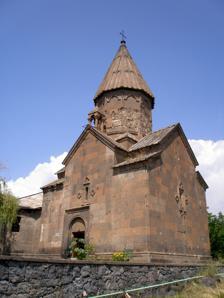
Building: Saint Marianeh Church, Ashtarak
Country: Armenia
Year built: 1271
Saint Marianeh Church Սուրբ Մարիանե եկեղեցի Saint Marianeh Church in August 2009 Religion Affiliation Armenian Apostolic Church Location Location Ashtarak , Aragatsotn Province , Armenia Shown within Armenia Show map of Armenia Saint Marianeh Church, Ashtarak (Aragatsotn) Show map of Aragatsotn Geographic coordinates 40°18′03″N 44°21′40″E / 40.300926°N 44.360996°E / 40.300926; 44.360996 Architecture Type Cruciform central-plan inside; Rectangular plan outside Style Armenian Completed 1271 Specifications Length Exterior 11,45 meters Width Exterior 8,88 meters Dome (s) 1 Saint Marianeh church ( Armenian : Սուրբ Մարիանե եկեղեցի ; pronounced Surp Mariané ), also known as Saint Marineh , is a medieval Armenian church located in the town of Ashtarak in the Aragatsotn Province of Armenia .  Nearby are the churches of Karmravor (located southeast of the Saint Marianeh), Spitakavor , Tsiranavor , and Surp Sarkis .  There is also a unique bridge of 1664 in the gorge nearby. Saint Marianeh church is clearly visible from across the gorge at Saint Sargis church. The church sits adjacent to Smbat Shahaziz road, between Perch Proshyan and Parpetsi roads though it is easiest reached via a vacant lot southeast of the complex. Architecture Saint Marianeh church was built in 1271 (according to some sources 1281), and has proportions peculiar to the given period of its construction.  It has a rectangular plan from the exterior and a cruciform central-plan from the interior, and two-tiered side-chapels join the apse from the western and eastern sides.  Of particular interest is the church's drum that is circular from the interior and decahedral from the exterior.  A tall dome rests on top. Façades of the church, drum, and dome are simply adorned with cruciform decorations around the rectangular windows. The main portal into the structure is at the southern wall, with a belfry over this wing built in 1838.  Another portal leads into the church from the western wall.  Adjacent to the western wing of the church, is an unfinished 20th century basilica with the remainders of a fortified wall built of unprocessed blocks of basalt . References Bibliography Kiesling, Brady (2005), Rediscovering Armenia: Guide , Yerevan, Armenia : Matit Graphic Design Studio External links Wikimedia Commons has media related to Ashtarak Marine church . Armeniapedia.org: Saint Marianeh Church v t e Ancient, medieval, and historical Armenian churches and monasteries Armenia Aragatsotn Arshakid Mausoleum Aruchavank Astvatsankal Byurakan Garnahovit Hovhannavank Karbi Karmravor Kasagh Kosh Kristapori Vank Mastara Oshakan ( St. Mesrop , Tukh Manuk ) Saghmosavank Mughni Talin Tegher Ushi Vahramashen Voskevaz Yeghipatrush Zarinja Ararat Aghjots Vank Artavazik Dvin Khor Virap Armavir Targmanchats Vank Vagharshapat ( Etchmiadzin , St. Gayane , St. Hripsime , St. Mary , Shoghakat ) Zvartnots Gegharkunik Ddmashen Hayravank Kotavank Makenyats Vank Noratus ( Cemetery , St. George ) Sevanavank Tsovinar Vanevan Yot Verk Kotayk Geghard Gharghavank Havuts Tar Kecharis Makravank Mashtots Hayrapet Mayravank Neghutsi Vank Ptghavank Tejharuyk Yeghvard ( St. Mary ) Lori Monastery Bardzrakash Haghpat Hnevank Horomayri Khuchap Kobayr Odzun Sanahin Sverdlov Vanadzor ( St. Mary ) Shirak Gyumri ( St. Mary , Holy Saviour ) Harichavank Lmbatavank Marmashen Pemzashen Yererouk Syunik Bgheno-Noravank Tatev ( Monastery , Tatevi Anapat ) Vahanavank Vorotnavank Tavush Goshavank Haghartsin Jukhtak Vank Kirants ( Arakelots ) Makaravank Matosavank Samsonavank Tsrviz Voskepar Vayots Dzor Areni Gndevank Noravank Spitakavor Tanahat Tsakhats Kar Yerevan Avan ( Tsiranavor ) Kanaker ( St. James ) Yerevan ( Gethsemane , Katoghike , St. Gregory , St. John , St. Paul and Peter , Zoravor ) Azerbaijan ( List ) Agulis ( St. Thomas ) Amaras Aprakunis Baku ( St. Gregory , St. Mary , St. Thaddeus ) Dadivank Gag Gandzasar Gtichavank Hakobavank Jugha ( Holy Savour ) Katarovank Kish Kusanats Anapat Shusha ( Ghazanchetsots , Kanach Zham ) Targmanchats Tsar Tsitsernavank Vankasar Yeghishe Arakyal Yerits Mankants Georgia ( List ) Tbilisi ( Vank , Bethlehem , Chugureti , Ejmiatsnetsots , St. George , St. Gregory , Jigrasheni Avetyats , Kamoyants , Karapet , Karapi , Karmir Avetaran , Geghardavank , Mughni , Norashen , Holy Sign , St. Sarkis , St. Stephen , Zrkinyants ) Tskhinvali Turkey ( List ) Adana ( St. Mary ) Agarak Aghperig Aghtamar Akner Bagnayr Akori Ani ( Cathedral , Tigran Honents , Kizkale , Holy Apostles ) Aparank Arakelots Vank Arapgir Arkakaghni Arter Bana Barthoghimevos Vank Constantinople ( Galata , Kuzguncuk , Fatih , Kartal , Samatya , Taksim , Beyoğlu , Beyoğlu ) Drazark Elazig Eskişehir Gaziantep Goms Hogots Horomos Ishkhan Kanzak Karapet Vank Karmravank Kars ( Cathedral , St. Mary ) Kes Khtzkonk Ktuts Marinos Vank Mren Mush ( St. Marine , Holy Sign ) Narekavank Por Sivrihisar Skanchelagordz Vank Smyrna Soradir Tekor Tigranakert Trebizond Varagavank Varzahan Yeghegnamor Yeghrdut Yerazgavors Iran ( List ) Thadei Vank Maghardavank Dzordzori Vank Hovi Darashamb Haftvan Khoy Mahlezan Tabriz ( St. Mary , St. Sarkis , Mariam ) Mujumbar Sohrol Sarnaq Nor Jugha ( Vank , St. Mary , St. George , St. Stephen , St. John , St. Catherine , Bethlehem , St. Nicholas , St. Gregory , St. Sarkis, Isfahan , St. Minas , St. Nerses ) Tehran ( St. Thaddeus , St. George ) Jerusalem ( Palestine / Israel ) Armenian Quarter Cathedral of St. James Church of St. Toros Church of the Holy Archangels Monastery of St. Saviour Chapel of St. Helena Rest of Asia Syria Aleppo India Chennai Calcutta Chinsura Saidabad Bangladesh Dhaka Israel St. Nicholas Monastery Cyprus Magar Vank Notre Dame de Tyre Ganchvor Singapore Saint Gregory the Illuminator Rest of Europe Crimea Holy Cross Yalta Ukraine Lviv ( St. Mary ) Russia Nor Nakhichevan ( Holy Cross ) Sultan-Saly St. Petersburg ( St. Catherine ) Romania Zamca Italy San Lazzaro degli Armeni